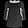
Label: Shirt